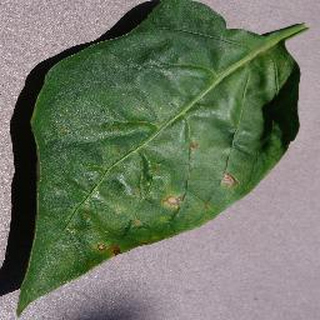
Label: bell_pepper_bacterial_spot